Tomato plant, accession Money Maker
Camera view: vertical (180 deg); turntable rotation: 300 degrees
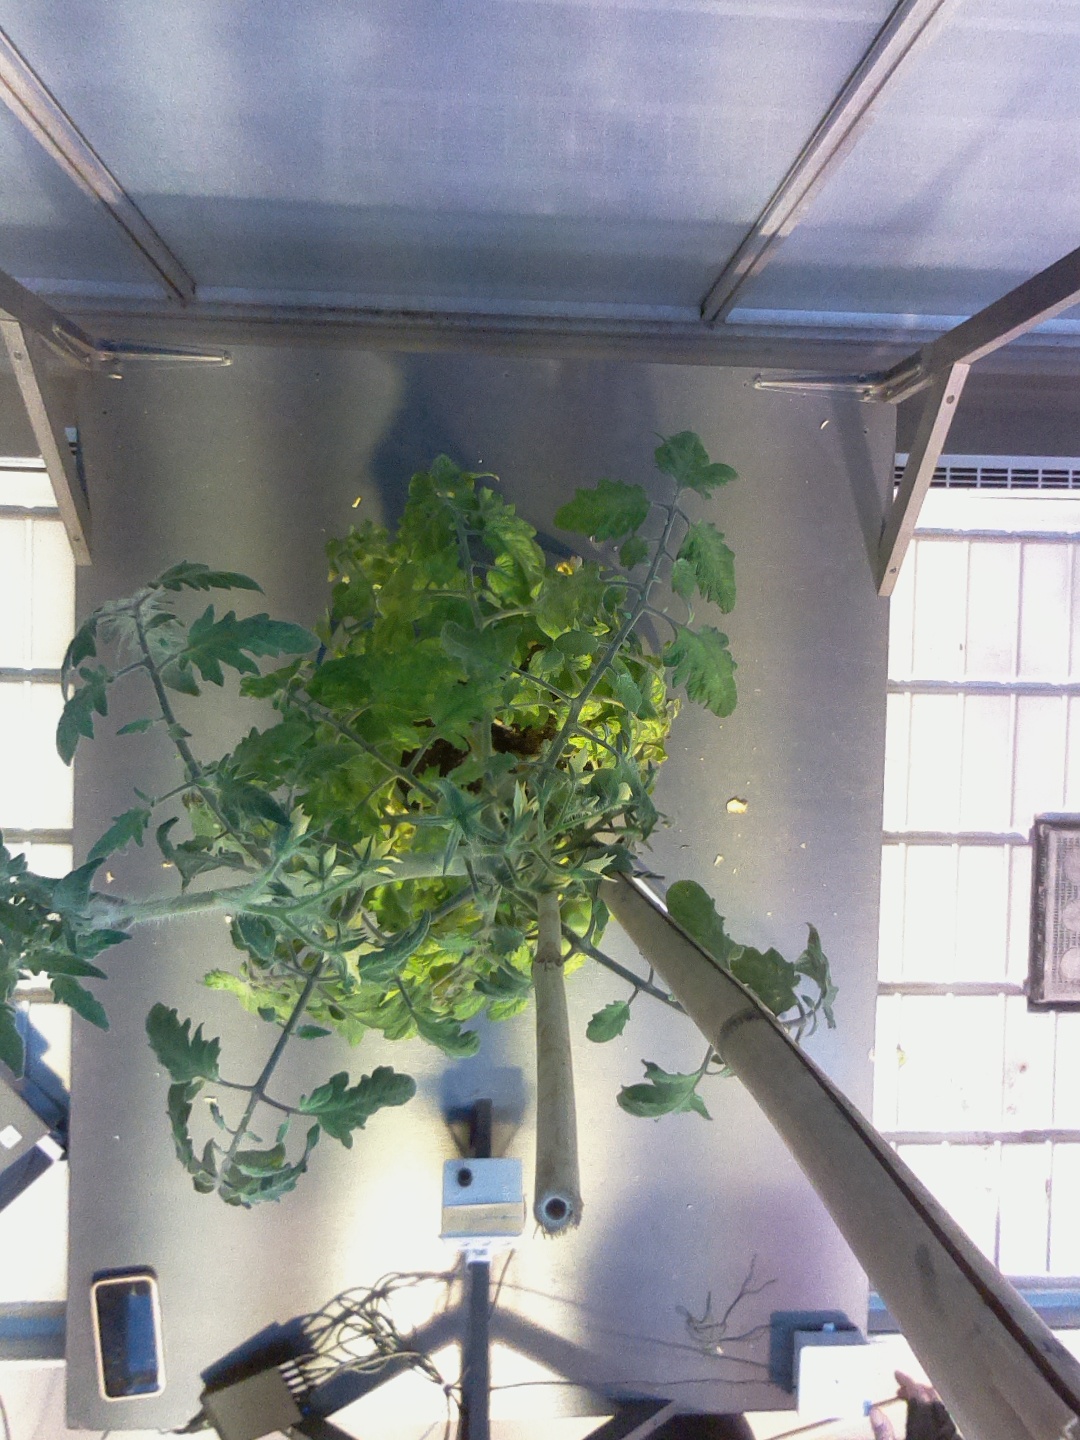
BBCH growth stage 73: 30%-40% of final fruit size